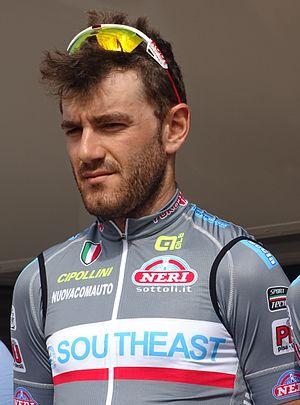
Reportage réalisé le jeudi 16 avril à l'occasion du départ et de l'arrivée du Grand Prix de Denain 2015 à Denain, Nord, Nord-Pas-de-Calais, France.